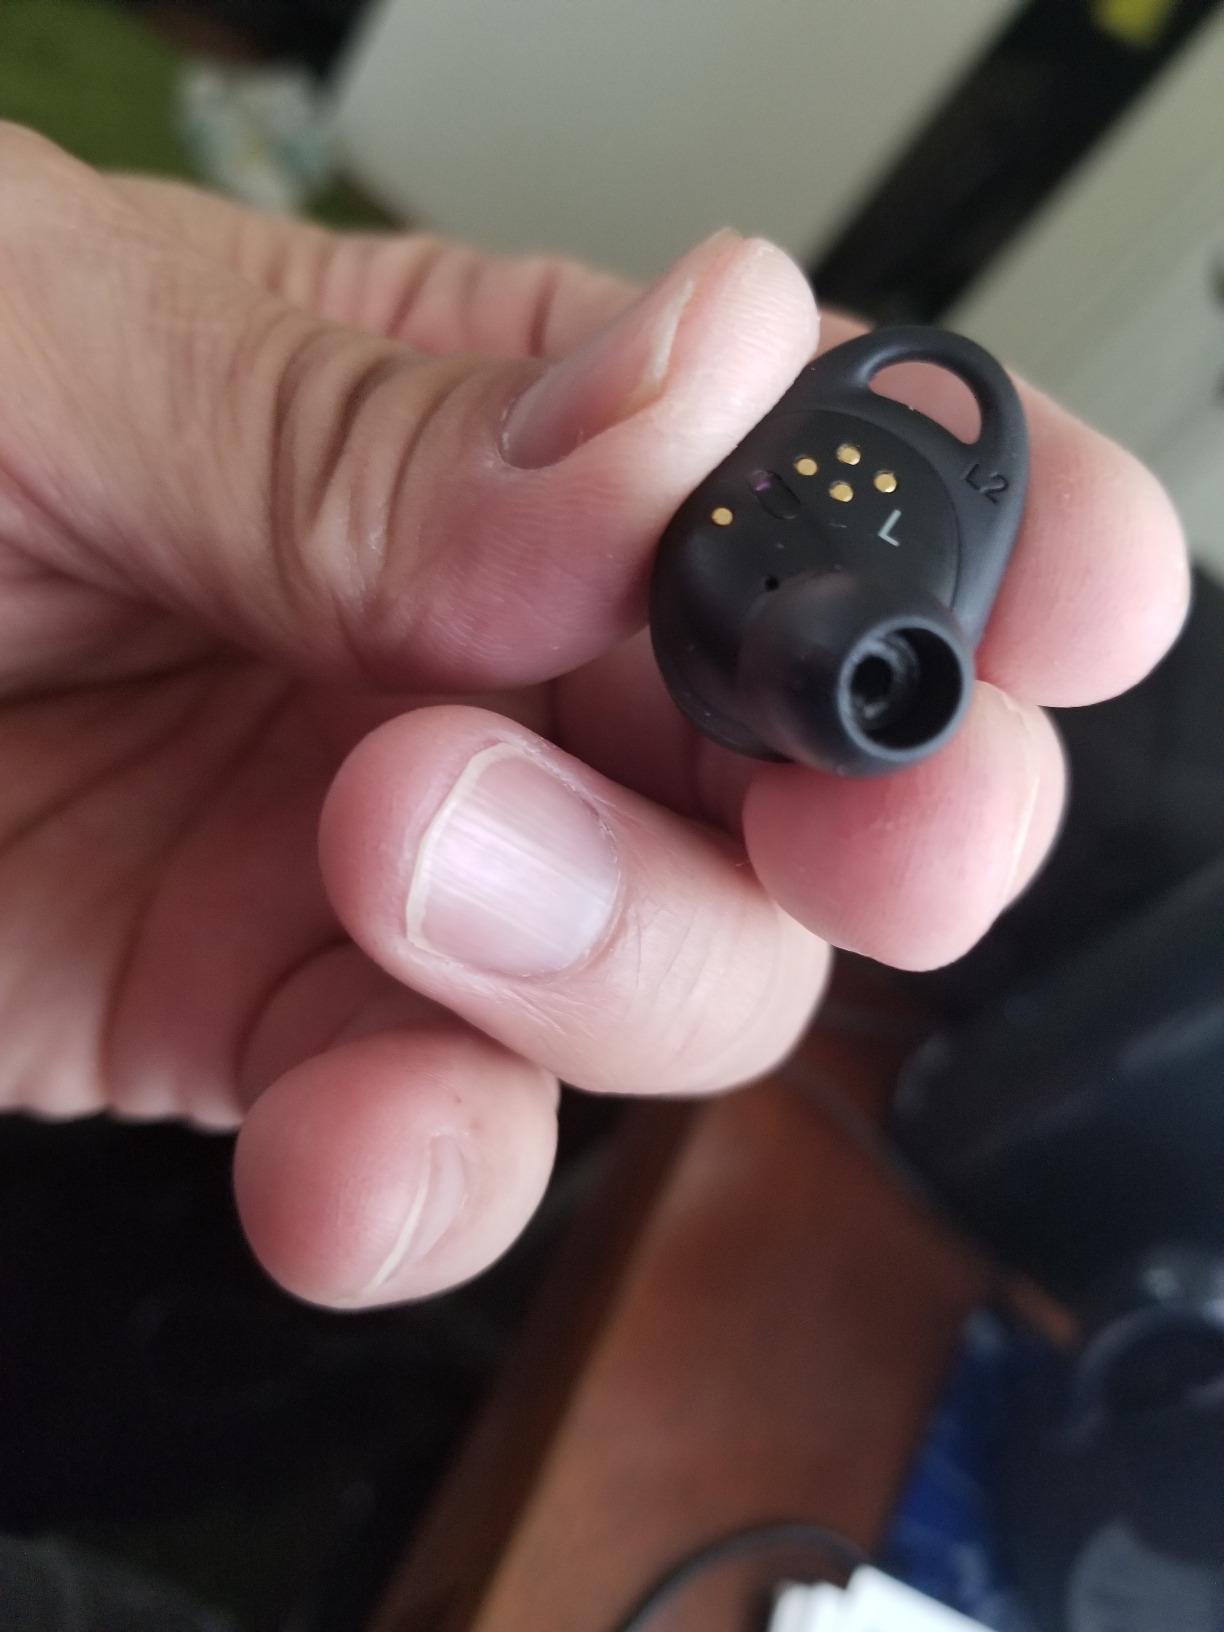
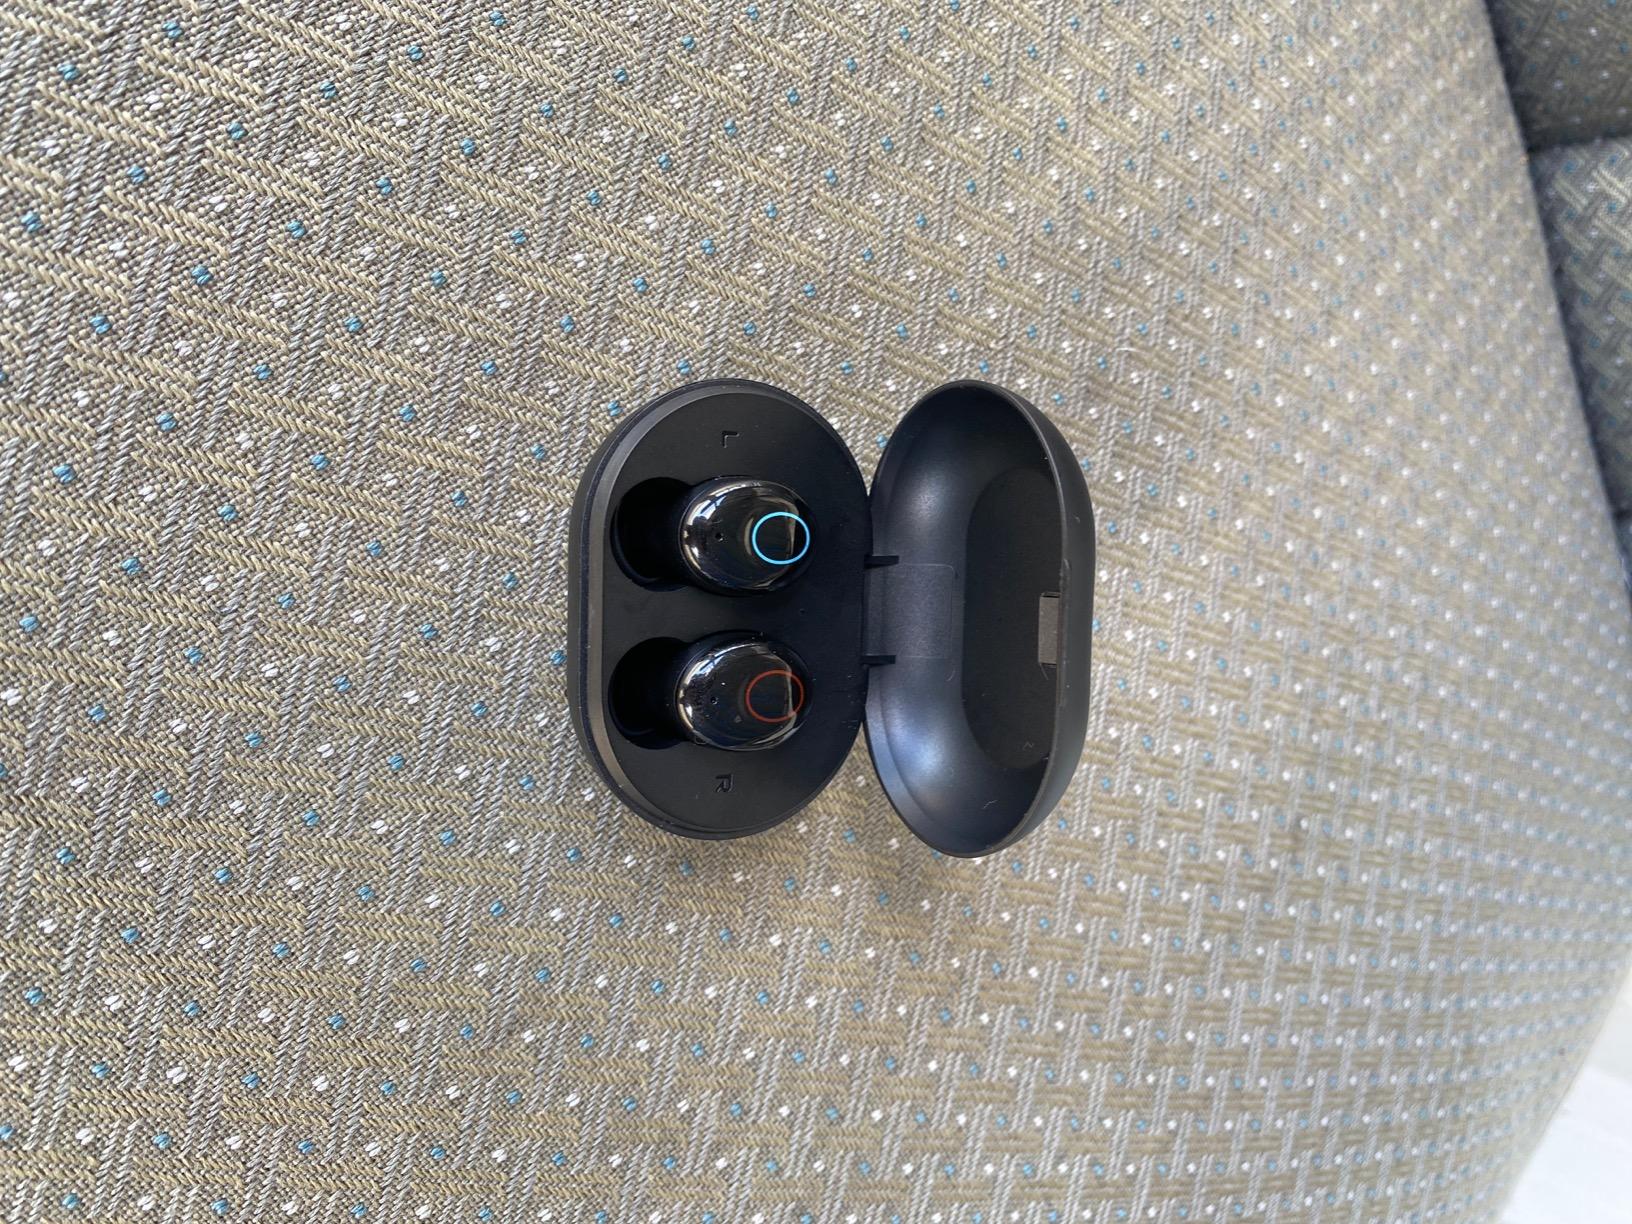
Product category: earbuds
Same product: no